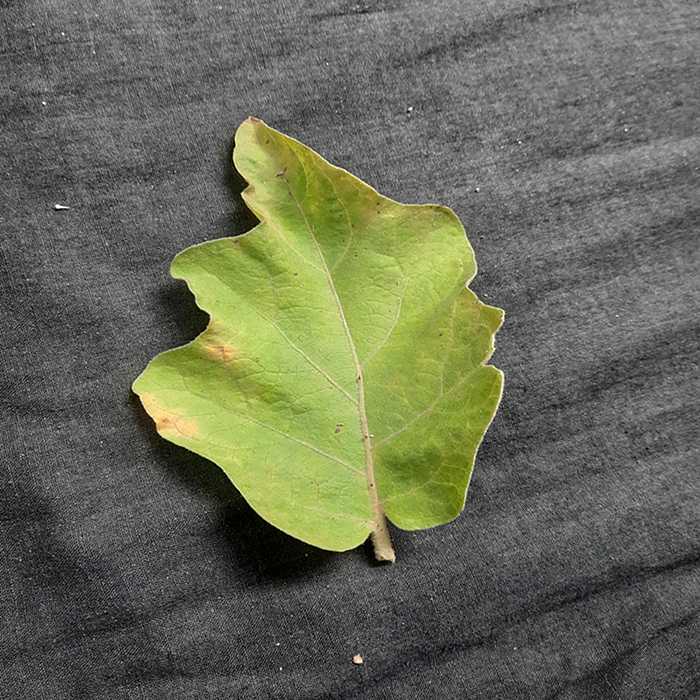
Plant: Eggplant
Label: Eggplant verticillium wilt